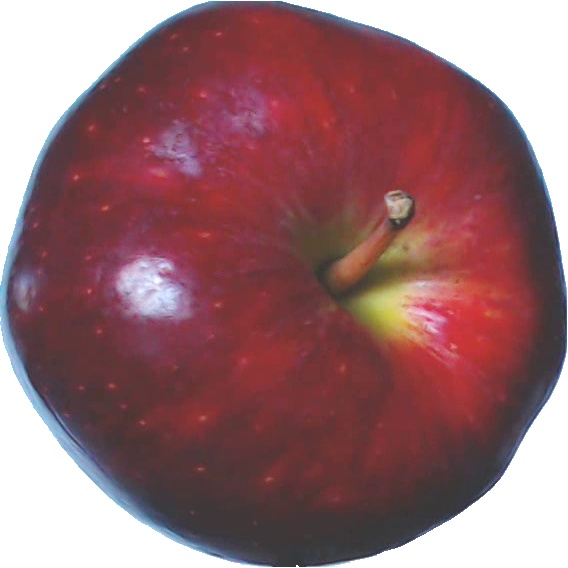
Label: apple_red_delicios_1